Białystok

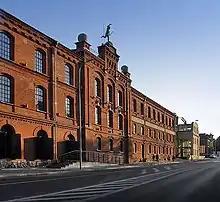
One of the former textile factories, now a shopping mall

In 1661 it was given to Stefan Czarniecki as a reward for his service in the victory over the Swedes during the Deluge. Four years later, it was given as a dowry of his daughter Aleksandra, who married Marshal of the Crown Court Jan Klemens Branicki, thus passing into the hands of the Branicki family. In 1692, , the son of Jan Klemens Branicki, obtained city rights for Białystok from King John III Sobieski. He constructed the Branicki Palace on the foundations of the castle of the Wiesiołowski family. In the first half of the eighteenth century the ownership of the city was inherited by Field Crown Hetman Jan Klemens Branicki. It was he who transformed the palace built by his father into a magnificent residence of a great noble, which was frequently visited by Polish kings and poets. In 1745 the first military technical school in Poland was founded in Białystok, and in 1748, one of the oldest theaters in Poland, the "Komedialnia", was founded in the city. New schools were established, including a ballet school in connection with the foundation of the theater. In 1749, King Augustus III of Poland extended the city limits. In 1770, under the auspices of Izabella Poniatowska, a midwifery school was founded, based on which the Institute of Obstetrics was established in 1805. Białystok was a regional brewing center with 33 breweries as of 1771, with the Podlachian Beer now listed as a protected traditional beverage by the Ministry of Agriculture and Rural Development of Poland.